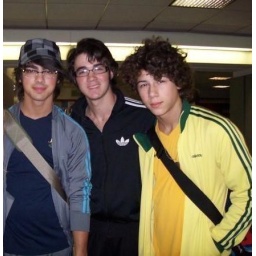
Aren't they just so cute in regular clothes lol